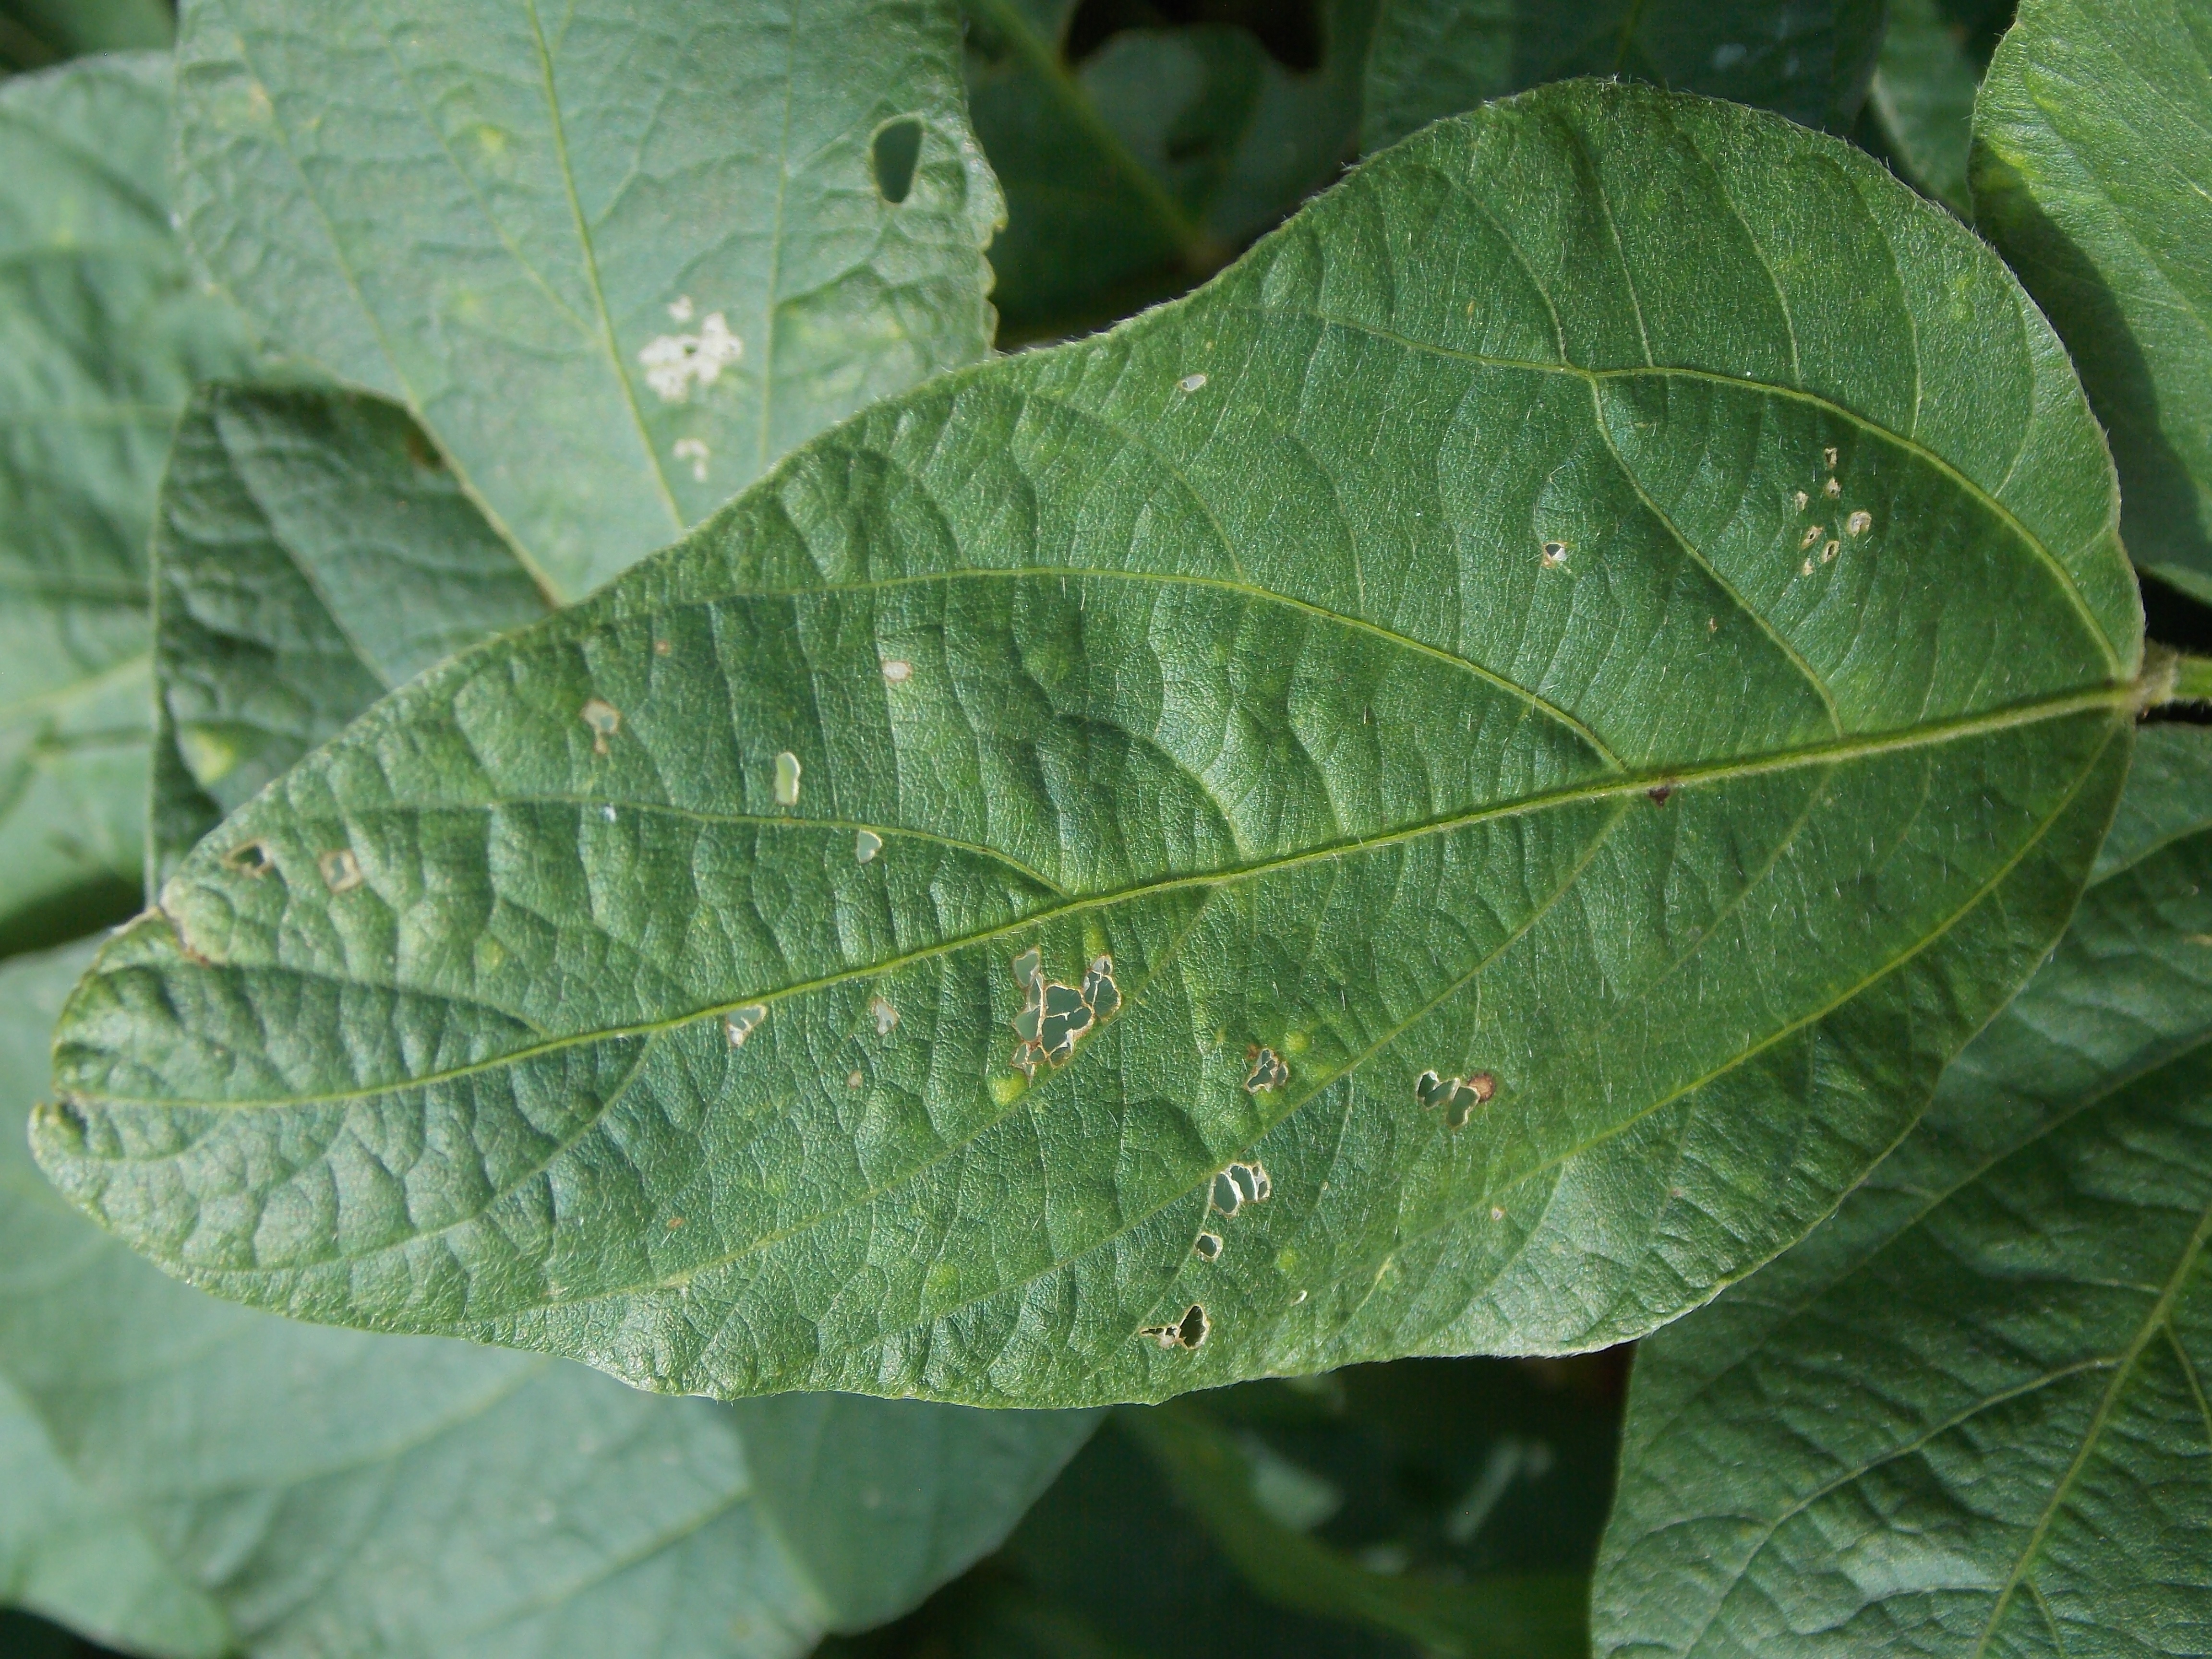
Label: Disease